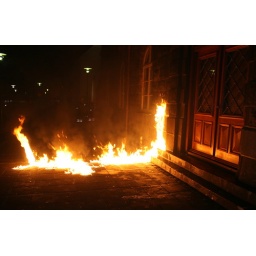
Petrol (or some flammable fluids) spread on the ground in front of the parliament and on the walls (and luckily not on the door)